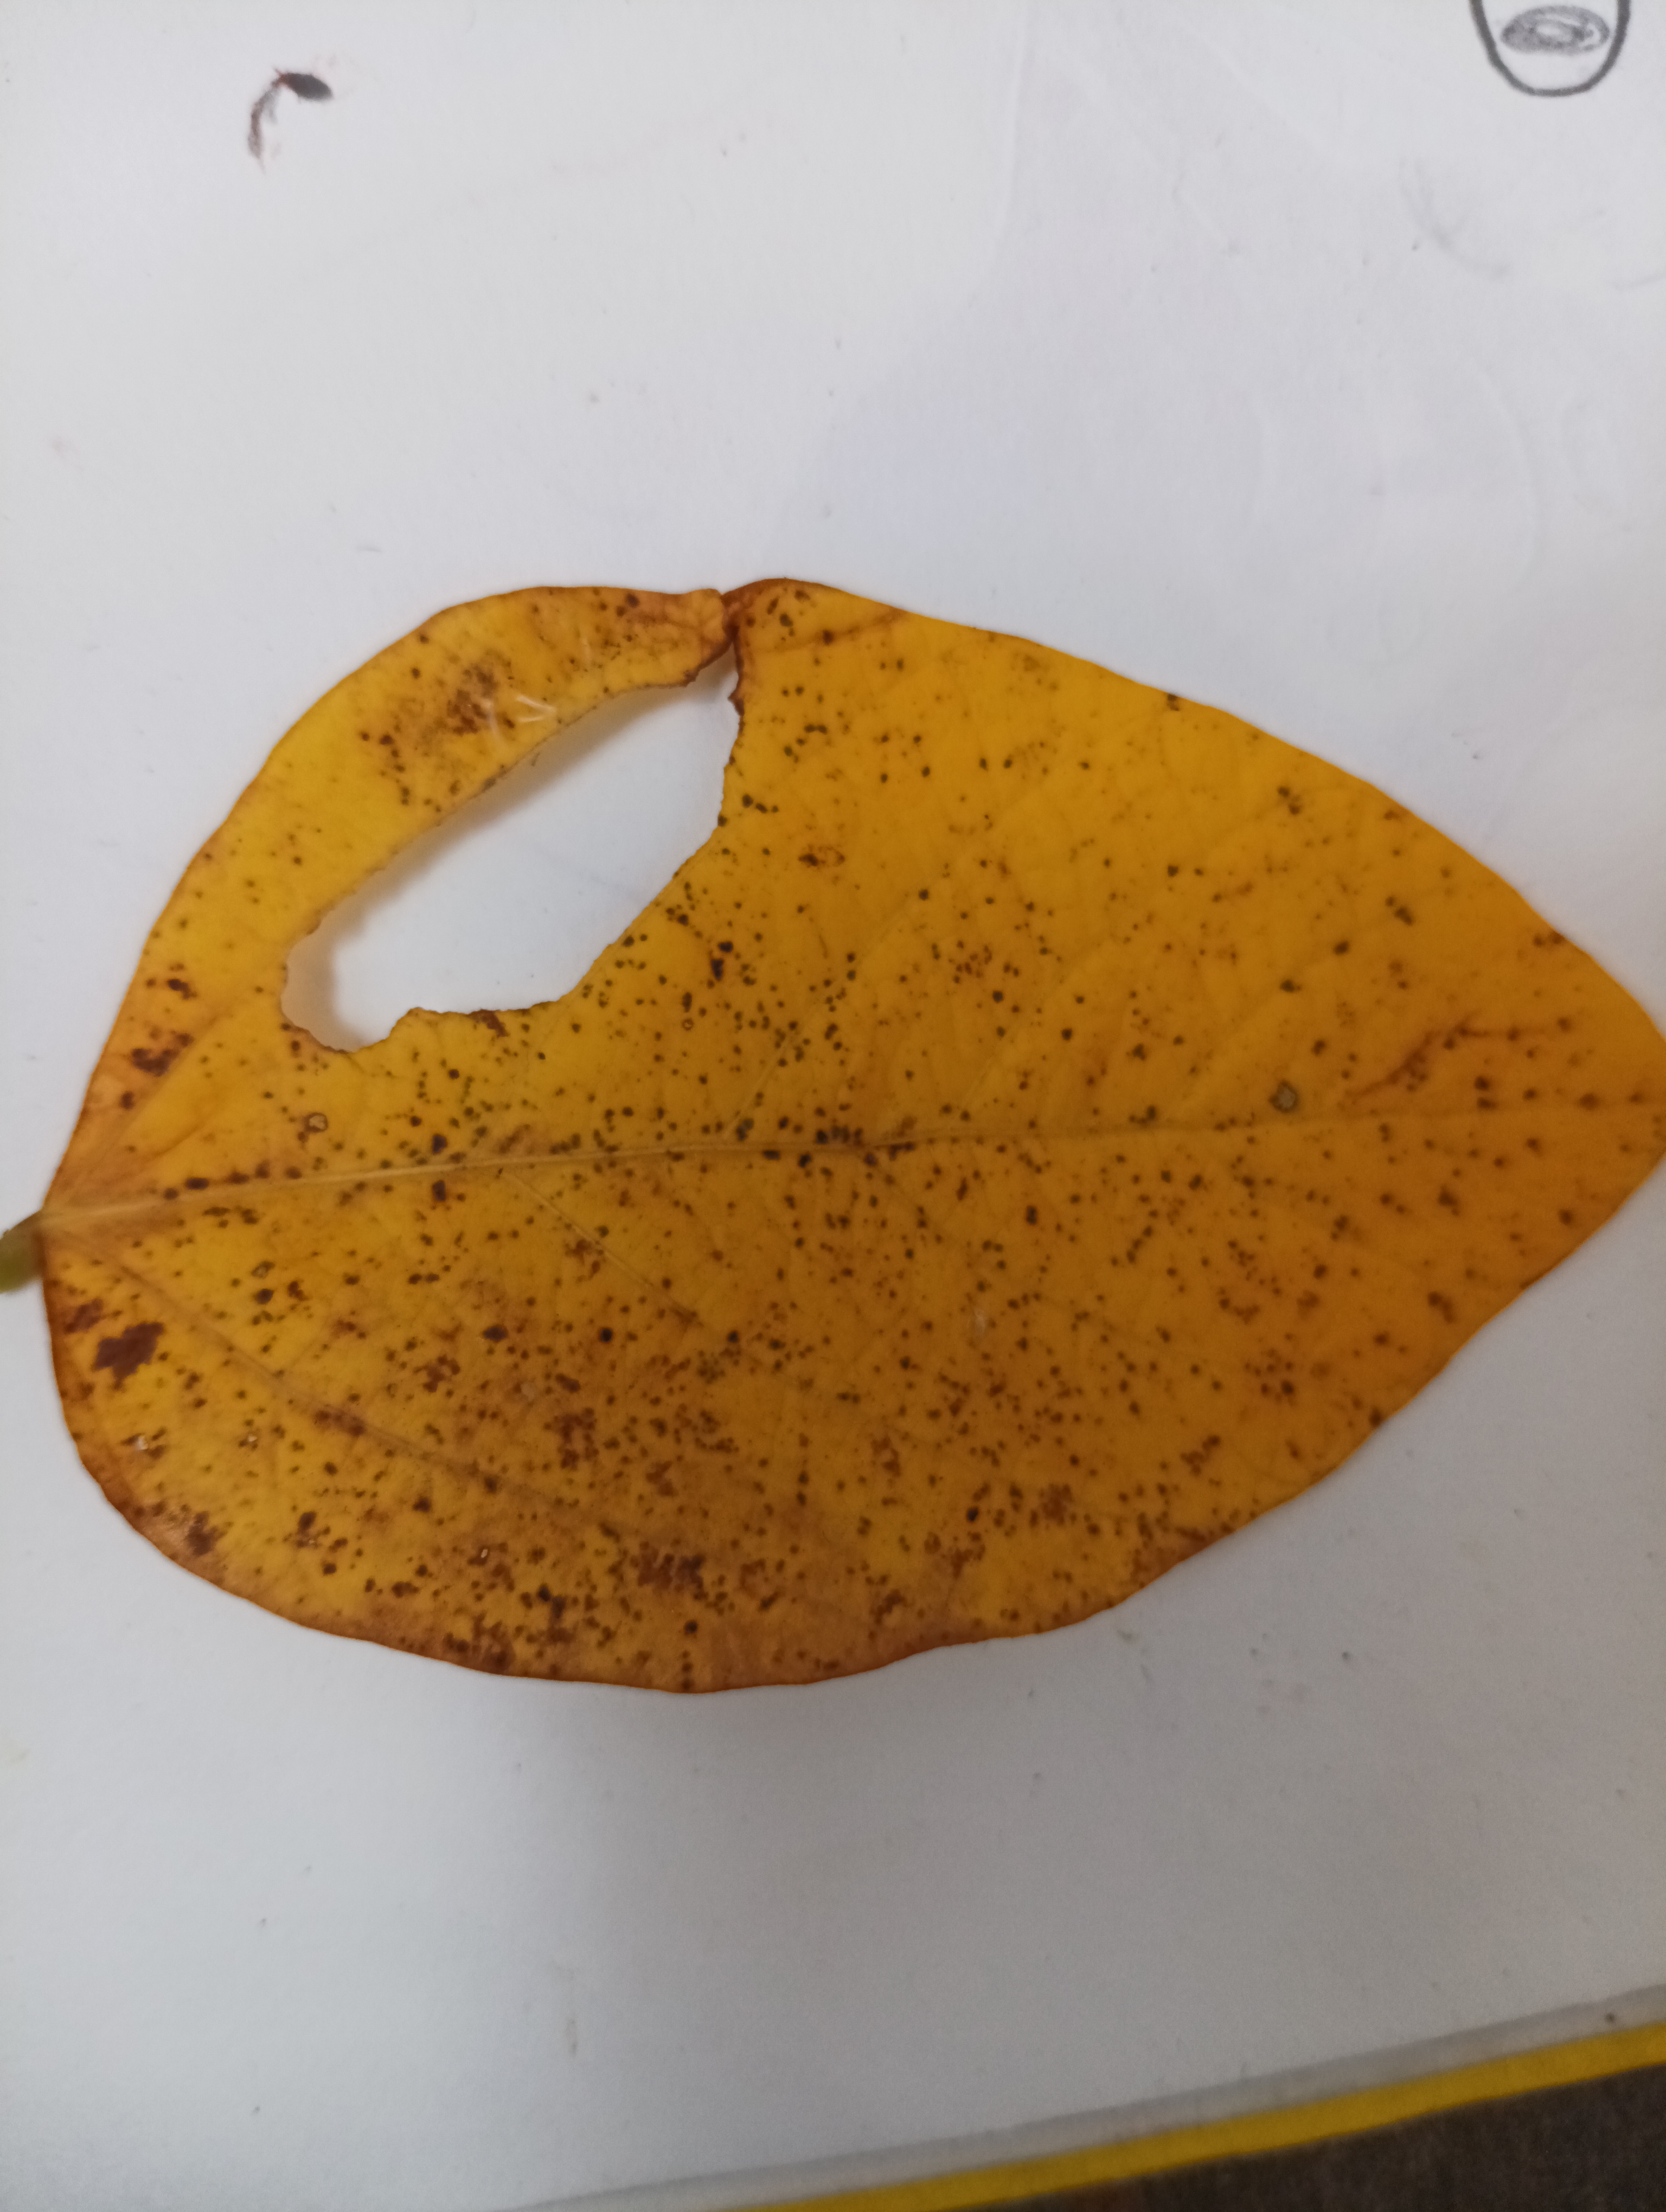
Label: Septoria_Brown_Spot